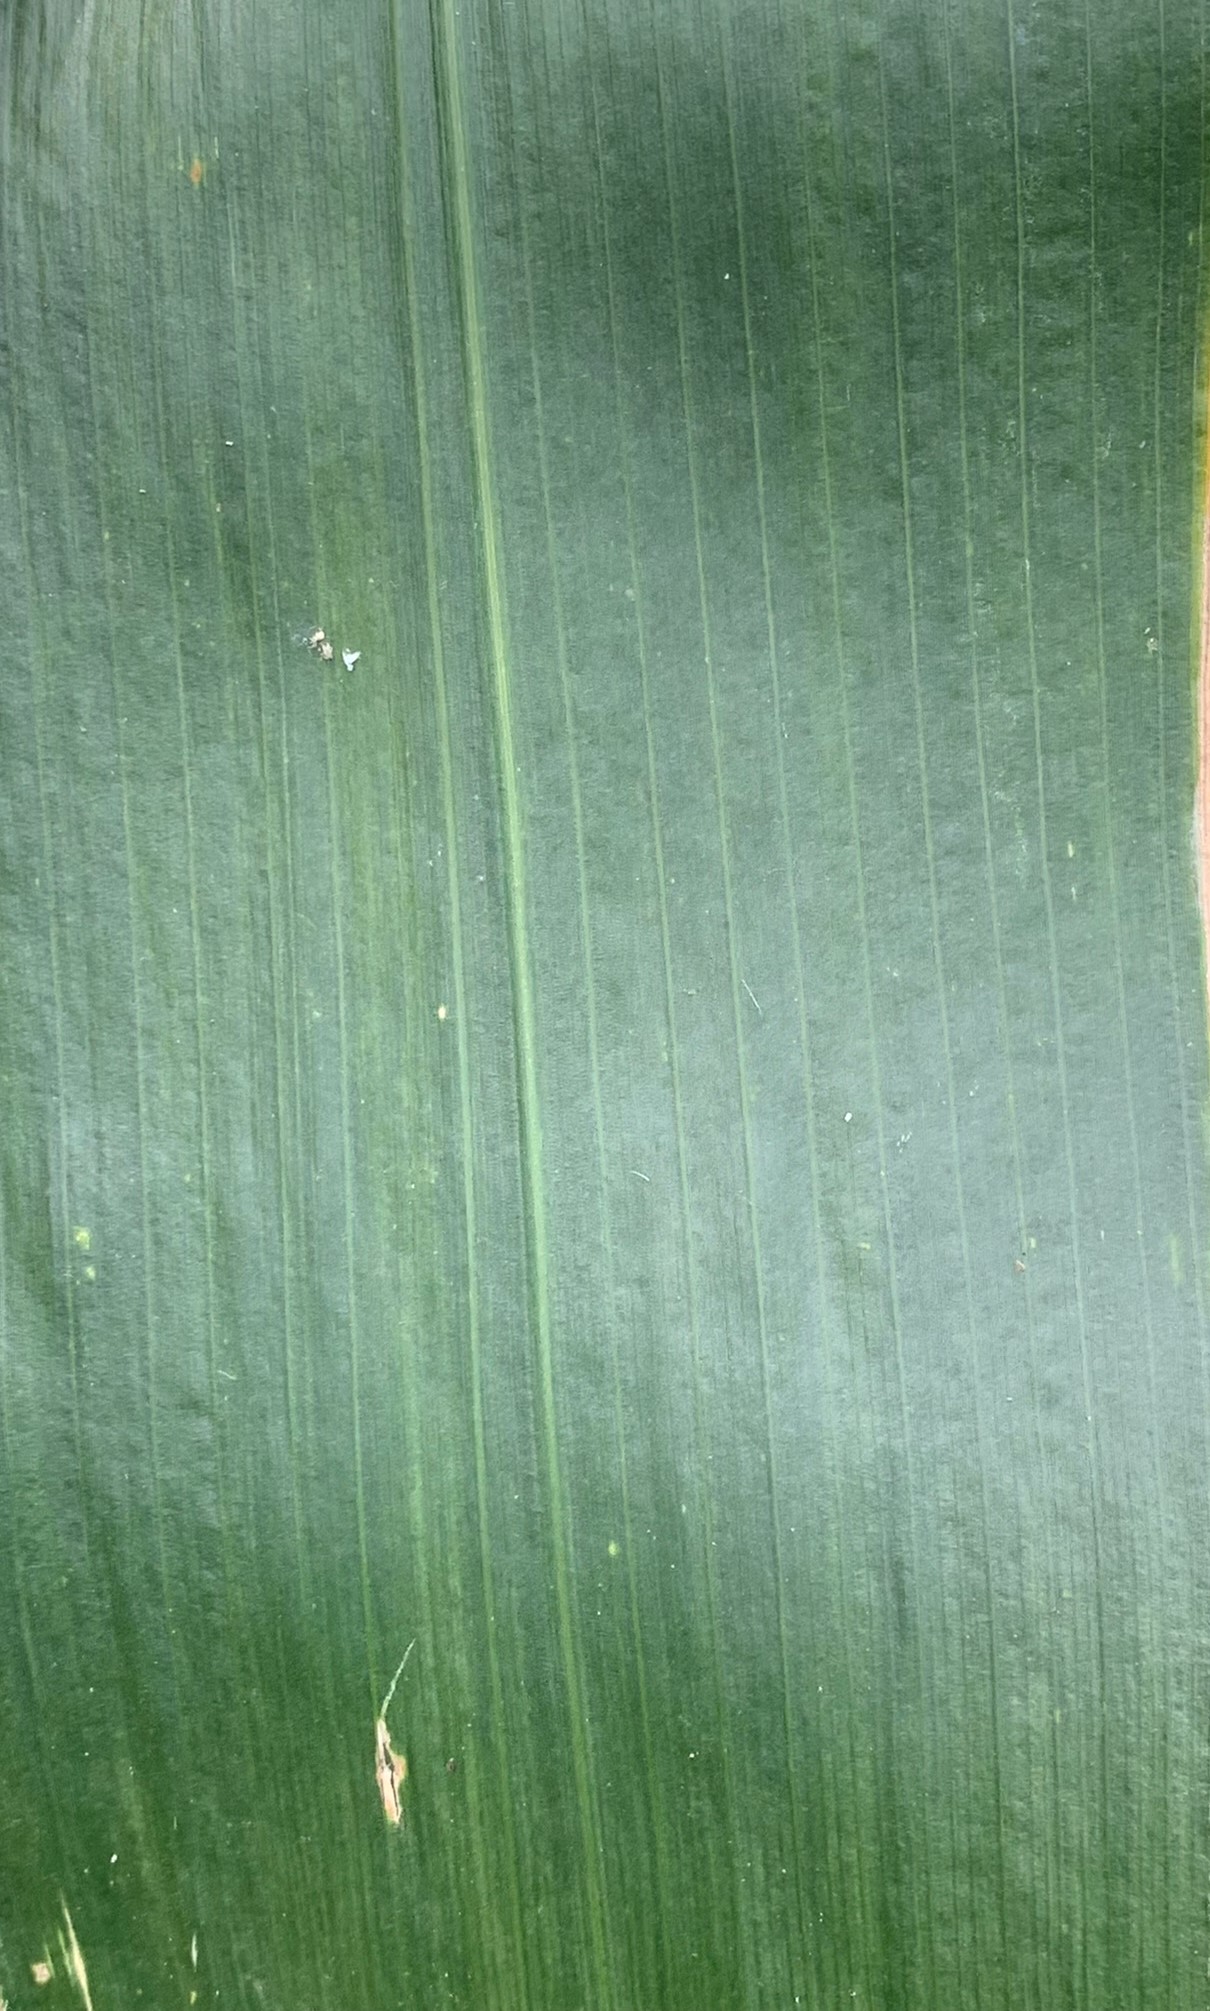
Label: Healthy